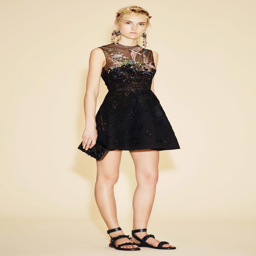
actor wore an embroidered dress to awards .